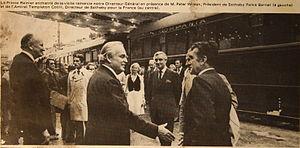
L'Orient-Express est un train de luxe créé par la Compagnie internationale des wagons-lits qui, depuis 1883, assure la liaison entre Paris, Vienne, ainsi que Venise, à partir de 1919, et Constantinople, desservant plusieurs capitales de nations européennes. Dans les années 1920, avec des artistes-décorateurs comme René Prou ou bien René Lalique, le style « Orient-Express » atteignit son apogée. C'est après plusieurs changements d'itinéraire, deux guerres et enfin par l'abaissement continu de son prestige pendant la Guerre froide, que le service quotidien Direct-Orient-Express vers Istanbul et Athènes cessa en 1977, vaincu par la faiblesse de sa vitesse commerciale due aux interminables arrêts douaniers dans les pays communistes traversés, ainsi qu'à l'état obsolète de leurs réseaux, et malmené par la concurrence grandissante de l'aviation de masse.